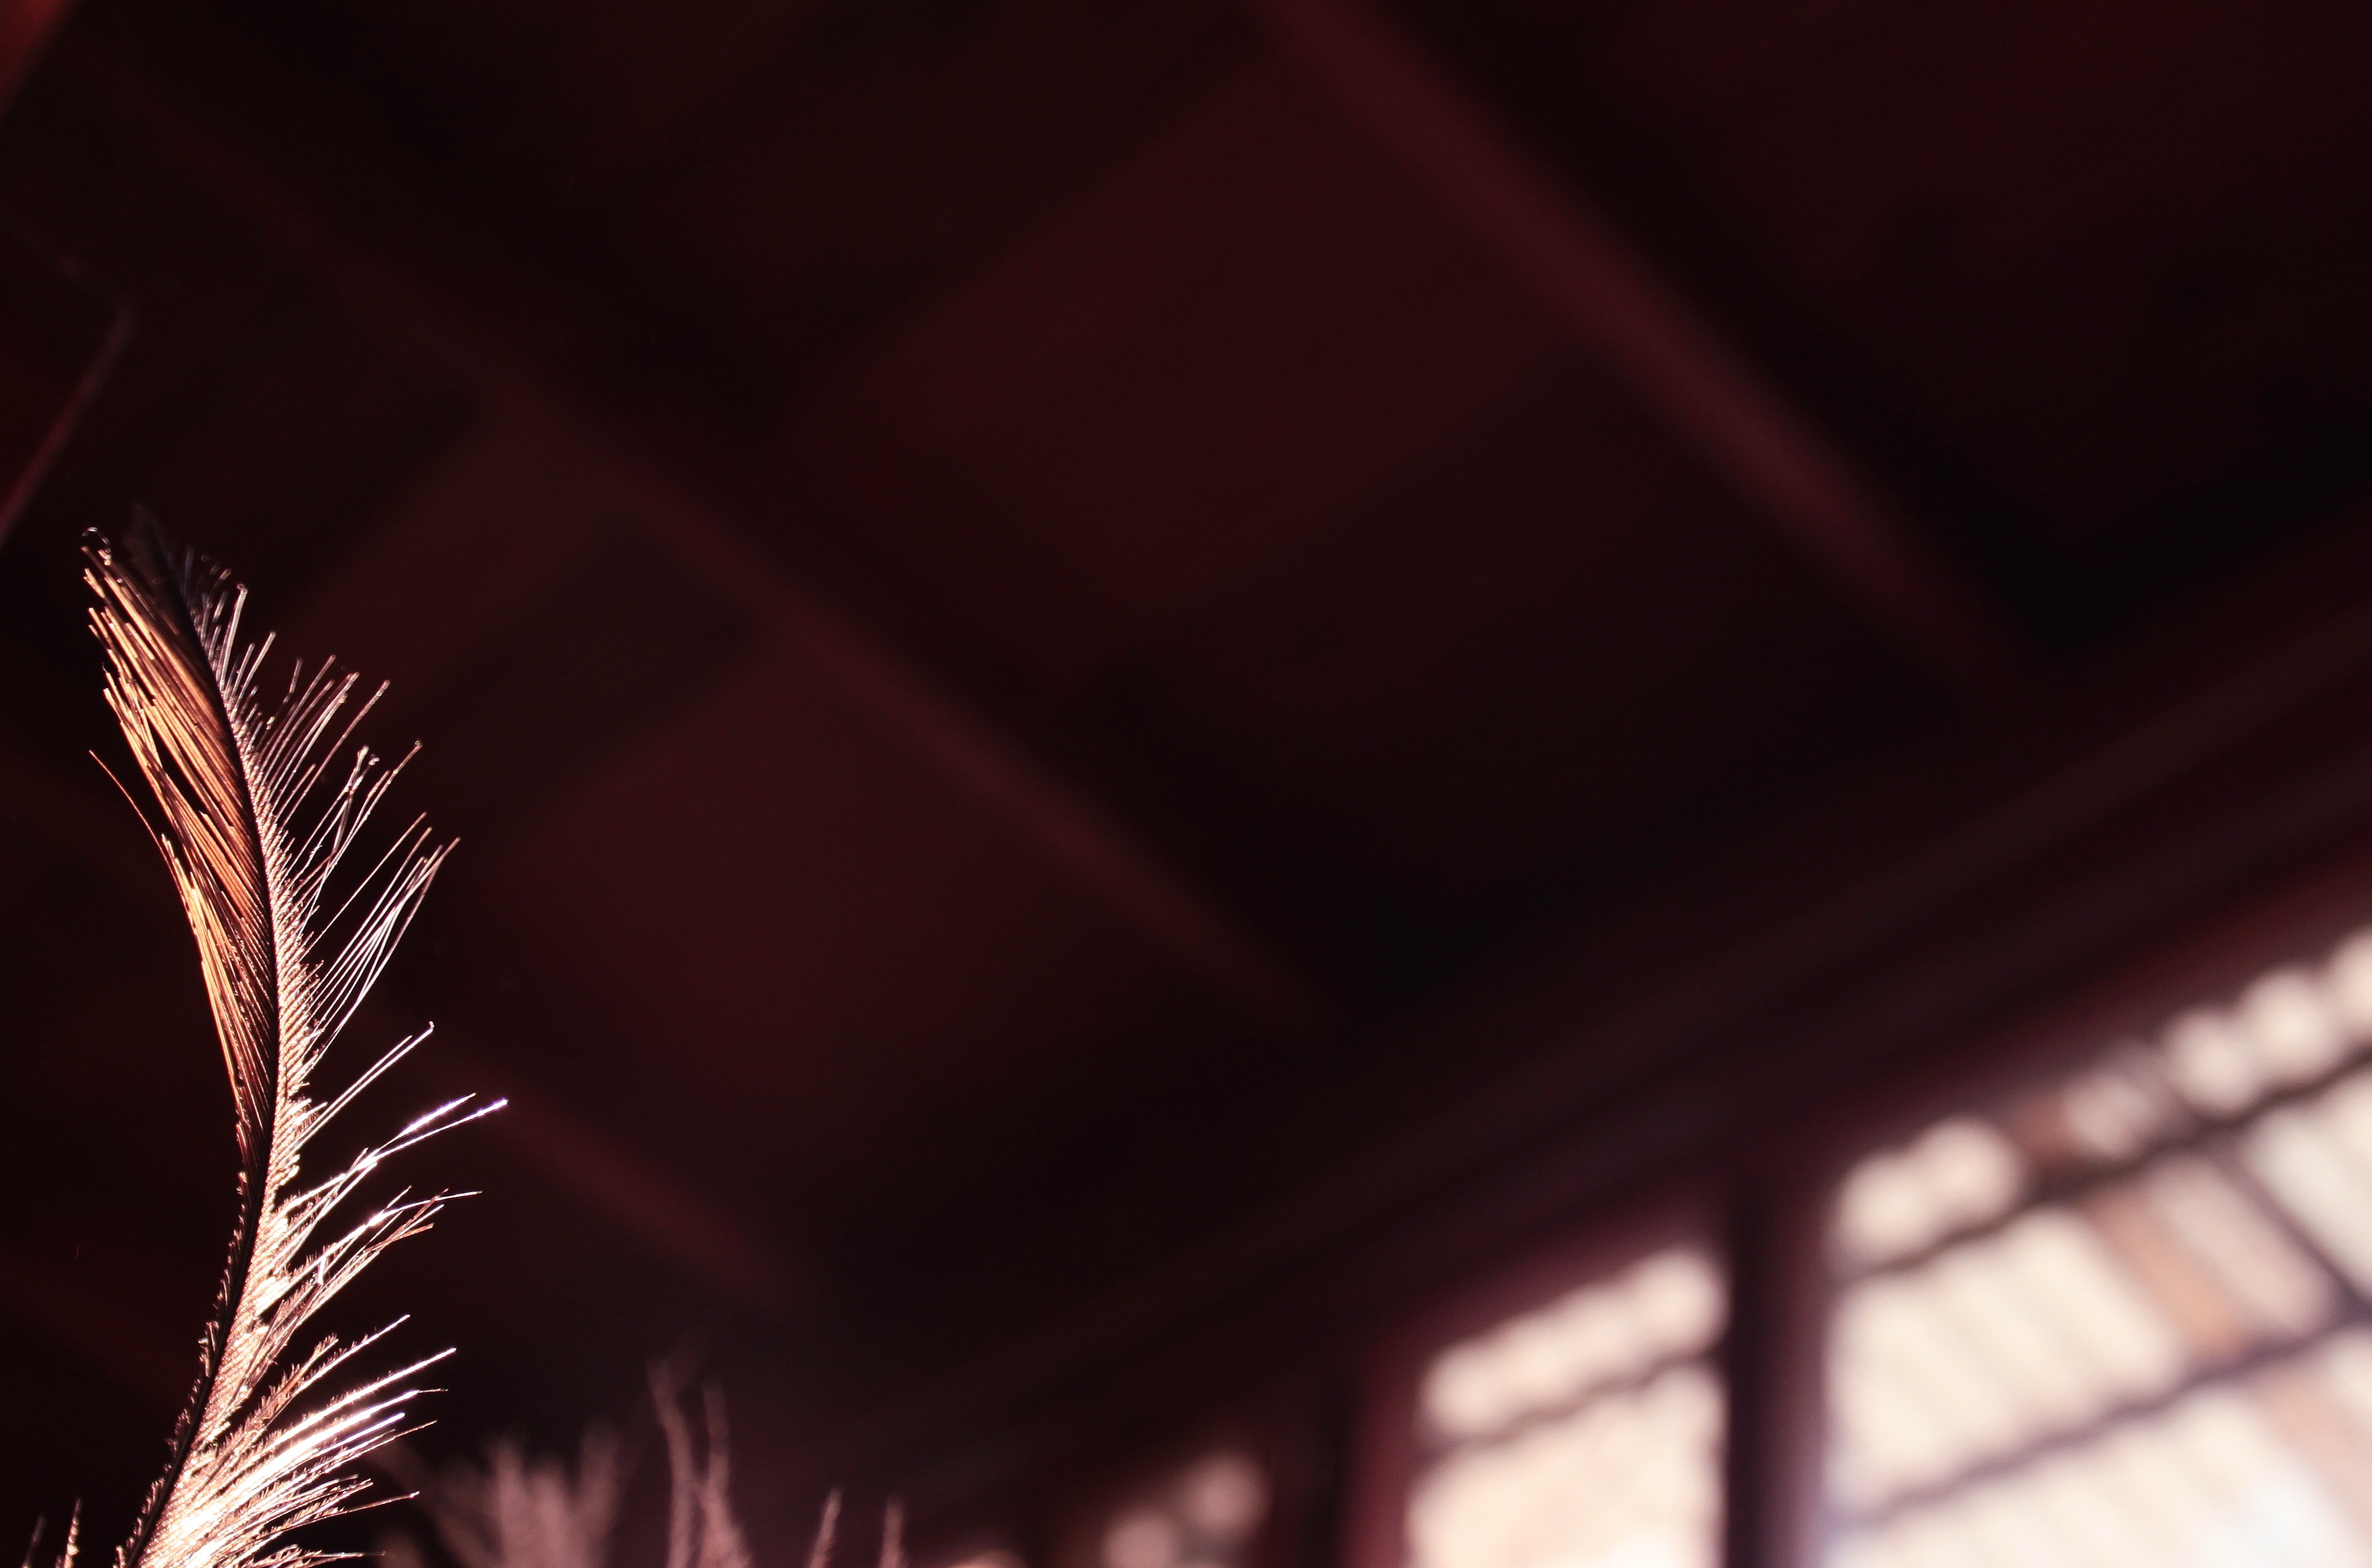
light, night, sunlight, leaf, flower, pen, line, reflection, red, color, darkness, black, close up, feathers, soft, shape, macro photography, computer wallpaper